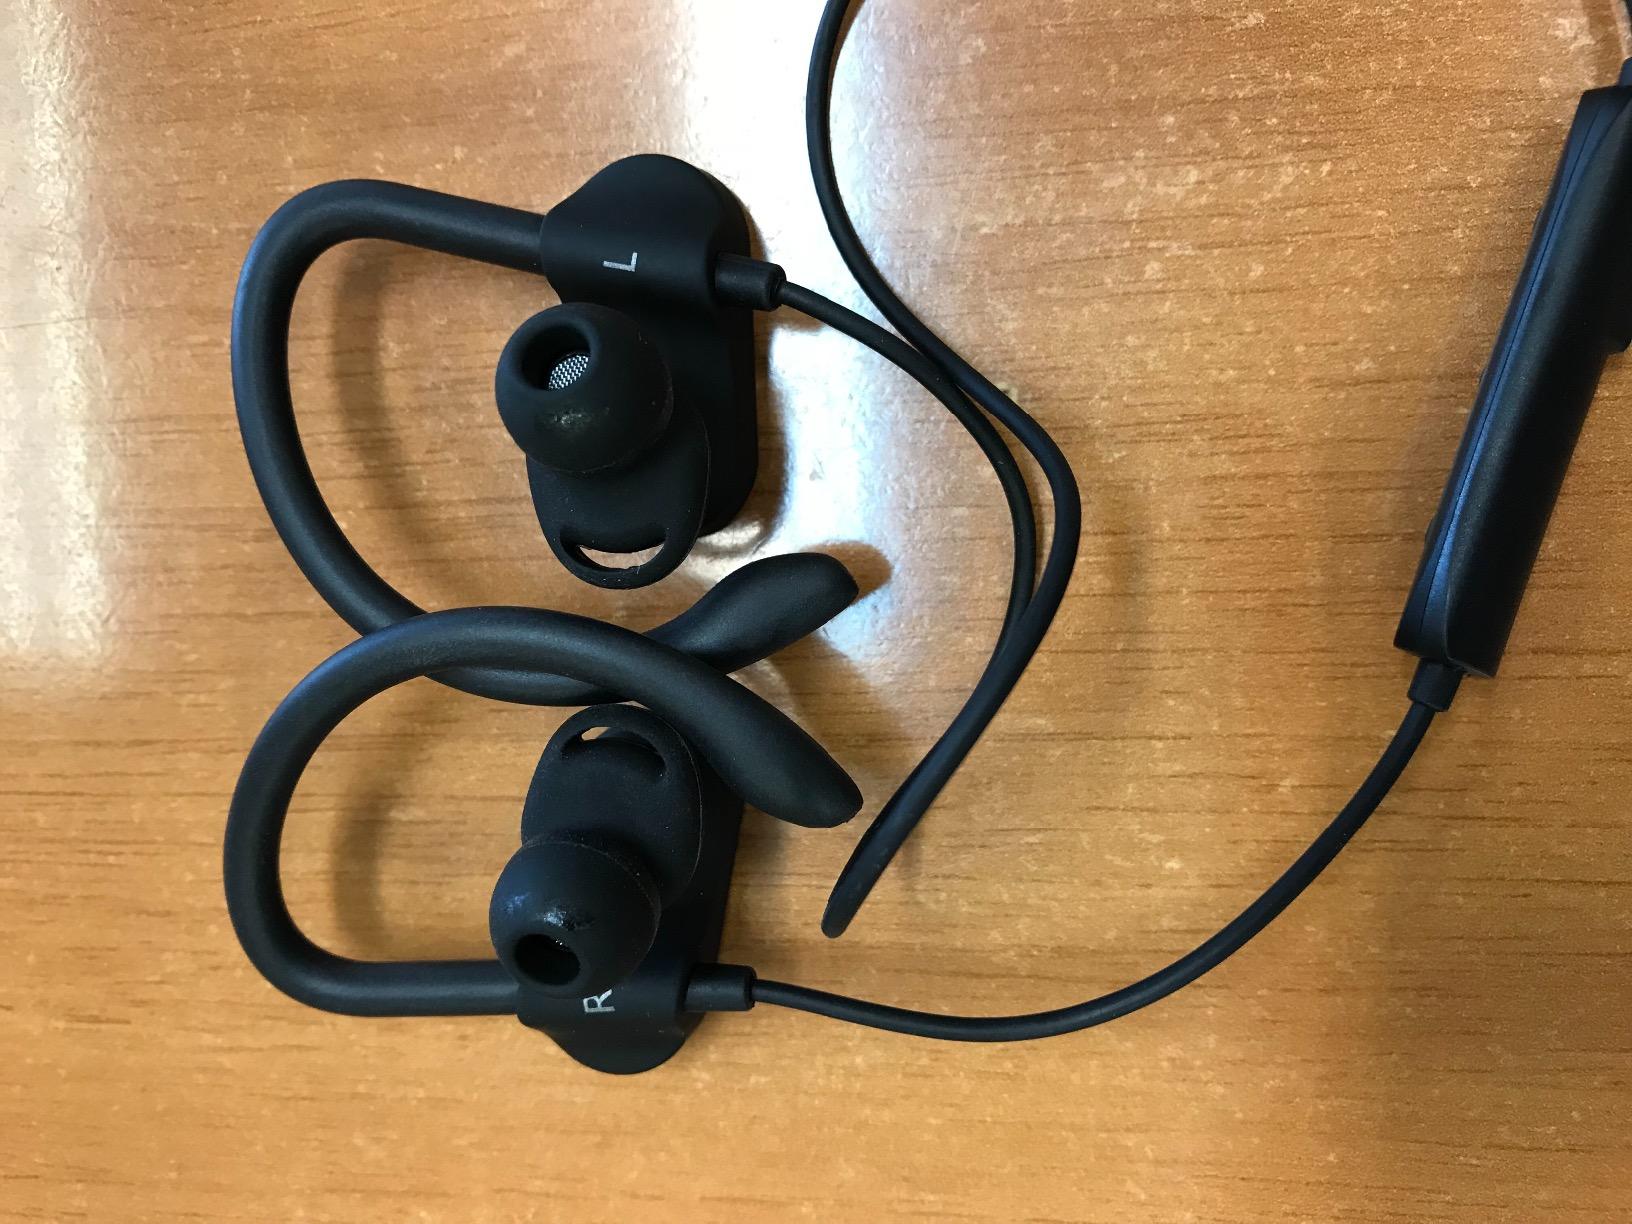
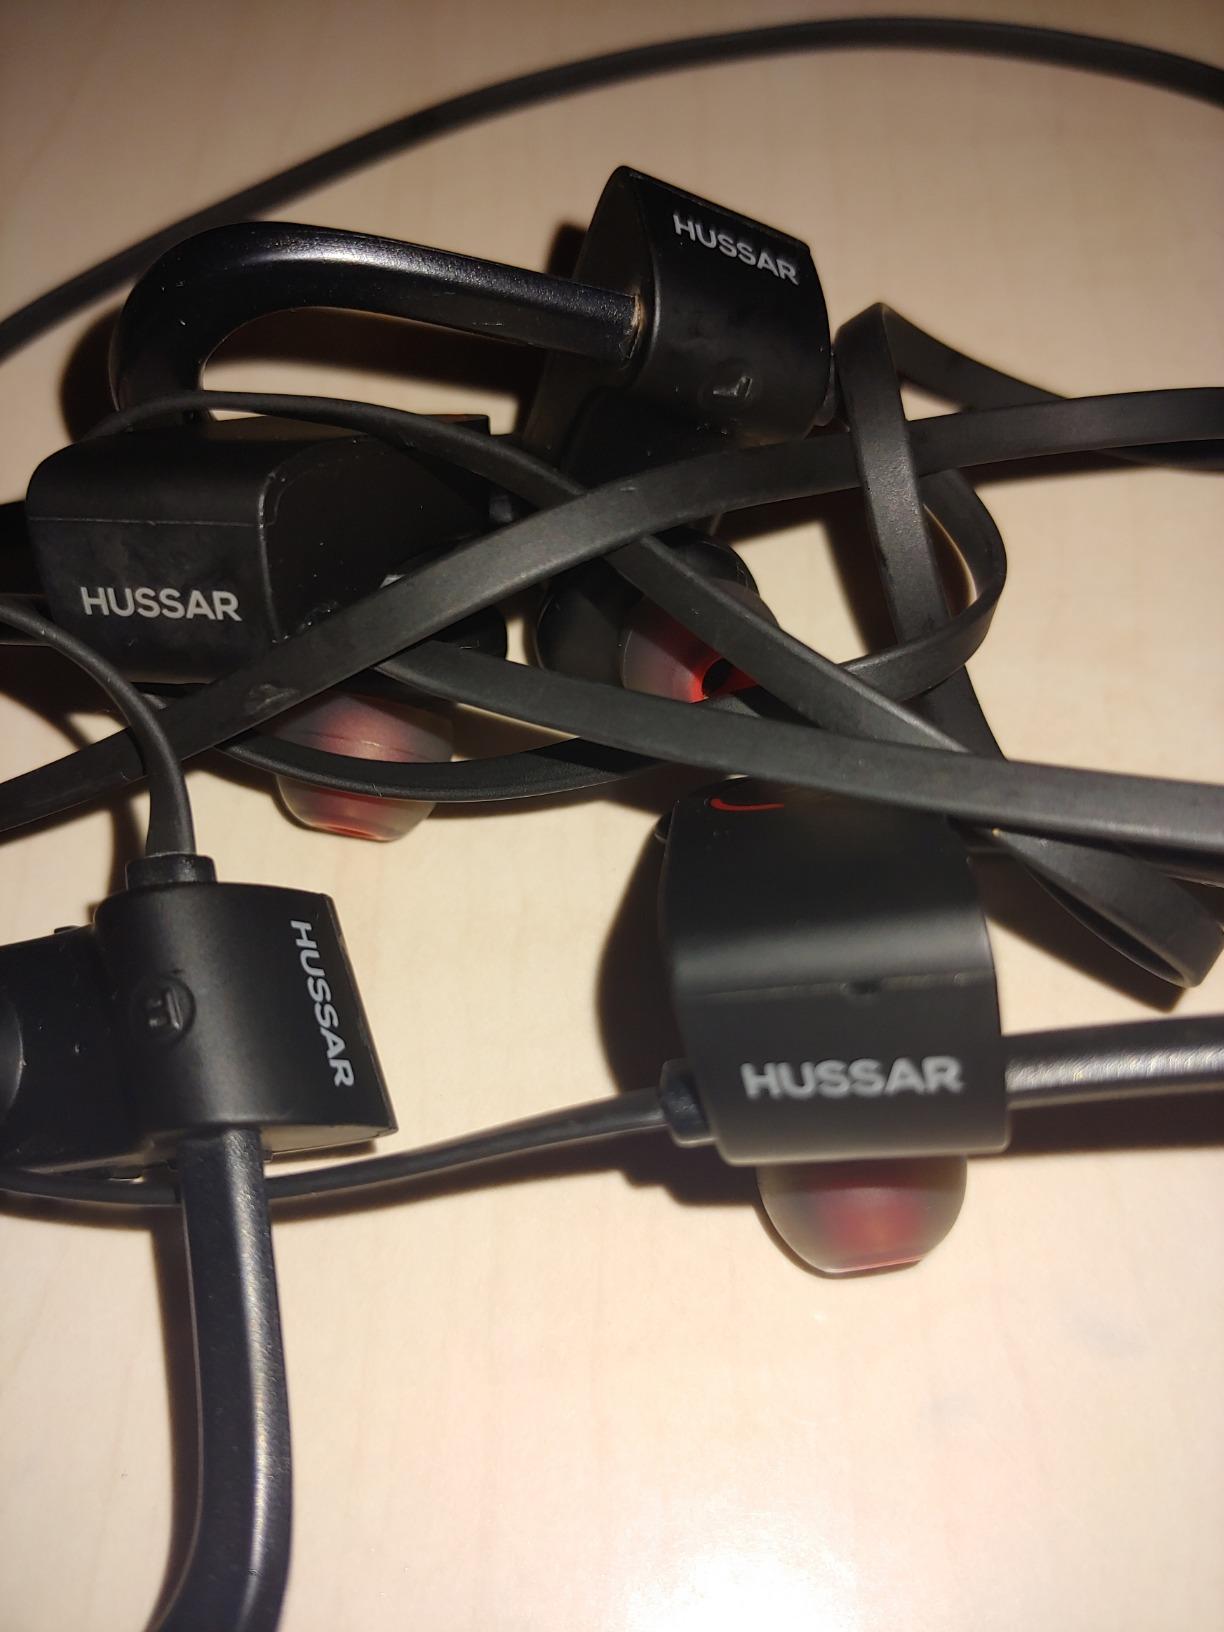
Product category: headphones
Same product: no